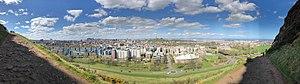
Holyrood Park est un parc royal situé dans le centre d'Édimbourg, en Écosse. Il possède une chaîne de collines, des lacs, des vallées, des crêtes, des falaises de basalte et des rochers dans ses 260 hectares. Le parc fait partie du palais royal de Holyrood et est un domaine de chasse royal depuis le XIIᵉ siècle. Le parc a été créé en 1541 lorsque le roi Jacques V d'Écosse a acquis "les terres entourant Arthur's Seat, Salisbury et les pentes de Duddingston" entourées de parties de roche. Aujourd'hui, le parc est ouvert au public. Arthur's Seat, le point culminant d'Edimbourg avec ses 251 mètres, se trouve au centre du parc, avec les falaises de Salisbury à l'ouest. Il y a trois lacs, St Margaret's Loch, Dunsapie Loch et Duddingston Loch. Les ruines de la chapelle St Anthony se trouvent sur le loch St Margaret. La route principale à travers le parc est Queen's Drive et est partiellement fermée aux véhicules le dimanche. St Margaret's Well et St Anthony's Well sont deux sources naturelles situées dans le parc. Holyrood Park s'étend du sud-ouest de la vieille ville d'Édimbourg jusqu'au centre-ville. Abbeyhill est au nord et le village de Duddingston est à l'est.